Monte Porreiro (Pontevedra)

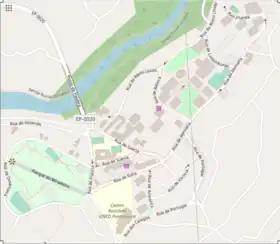
Monte Porreiro map

When the First World War broke out, Casimiro Gómez returned to Argentina to become a supplier to the countries participating in the Great War. He returned to Monte Porreiro at the end of the war, but the fashion for spas was over and the activity of the estate was reoriented towards an experimental farm. He built one of the first tennis courts in Galicia on his estate.